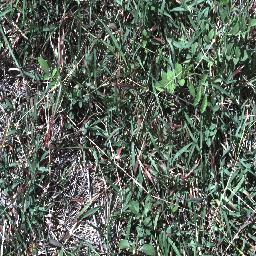
Label: negative